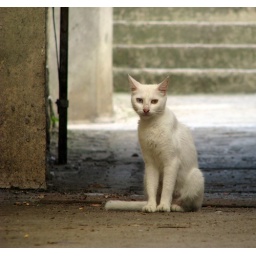
white cat in front of the stairs